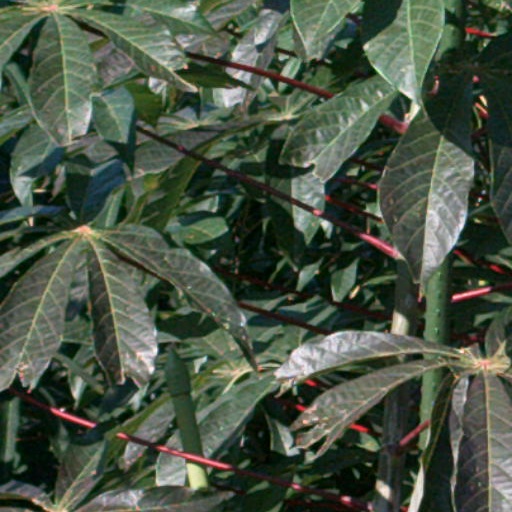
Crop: cassava